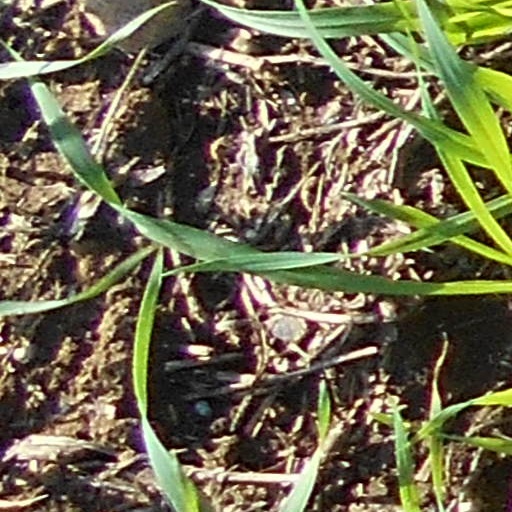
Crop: wheat